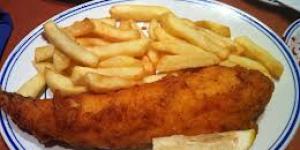
abadejo a la plancha con salsa tartara